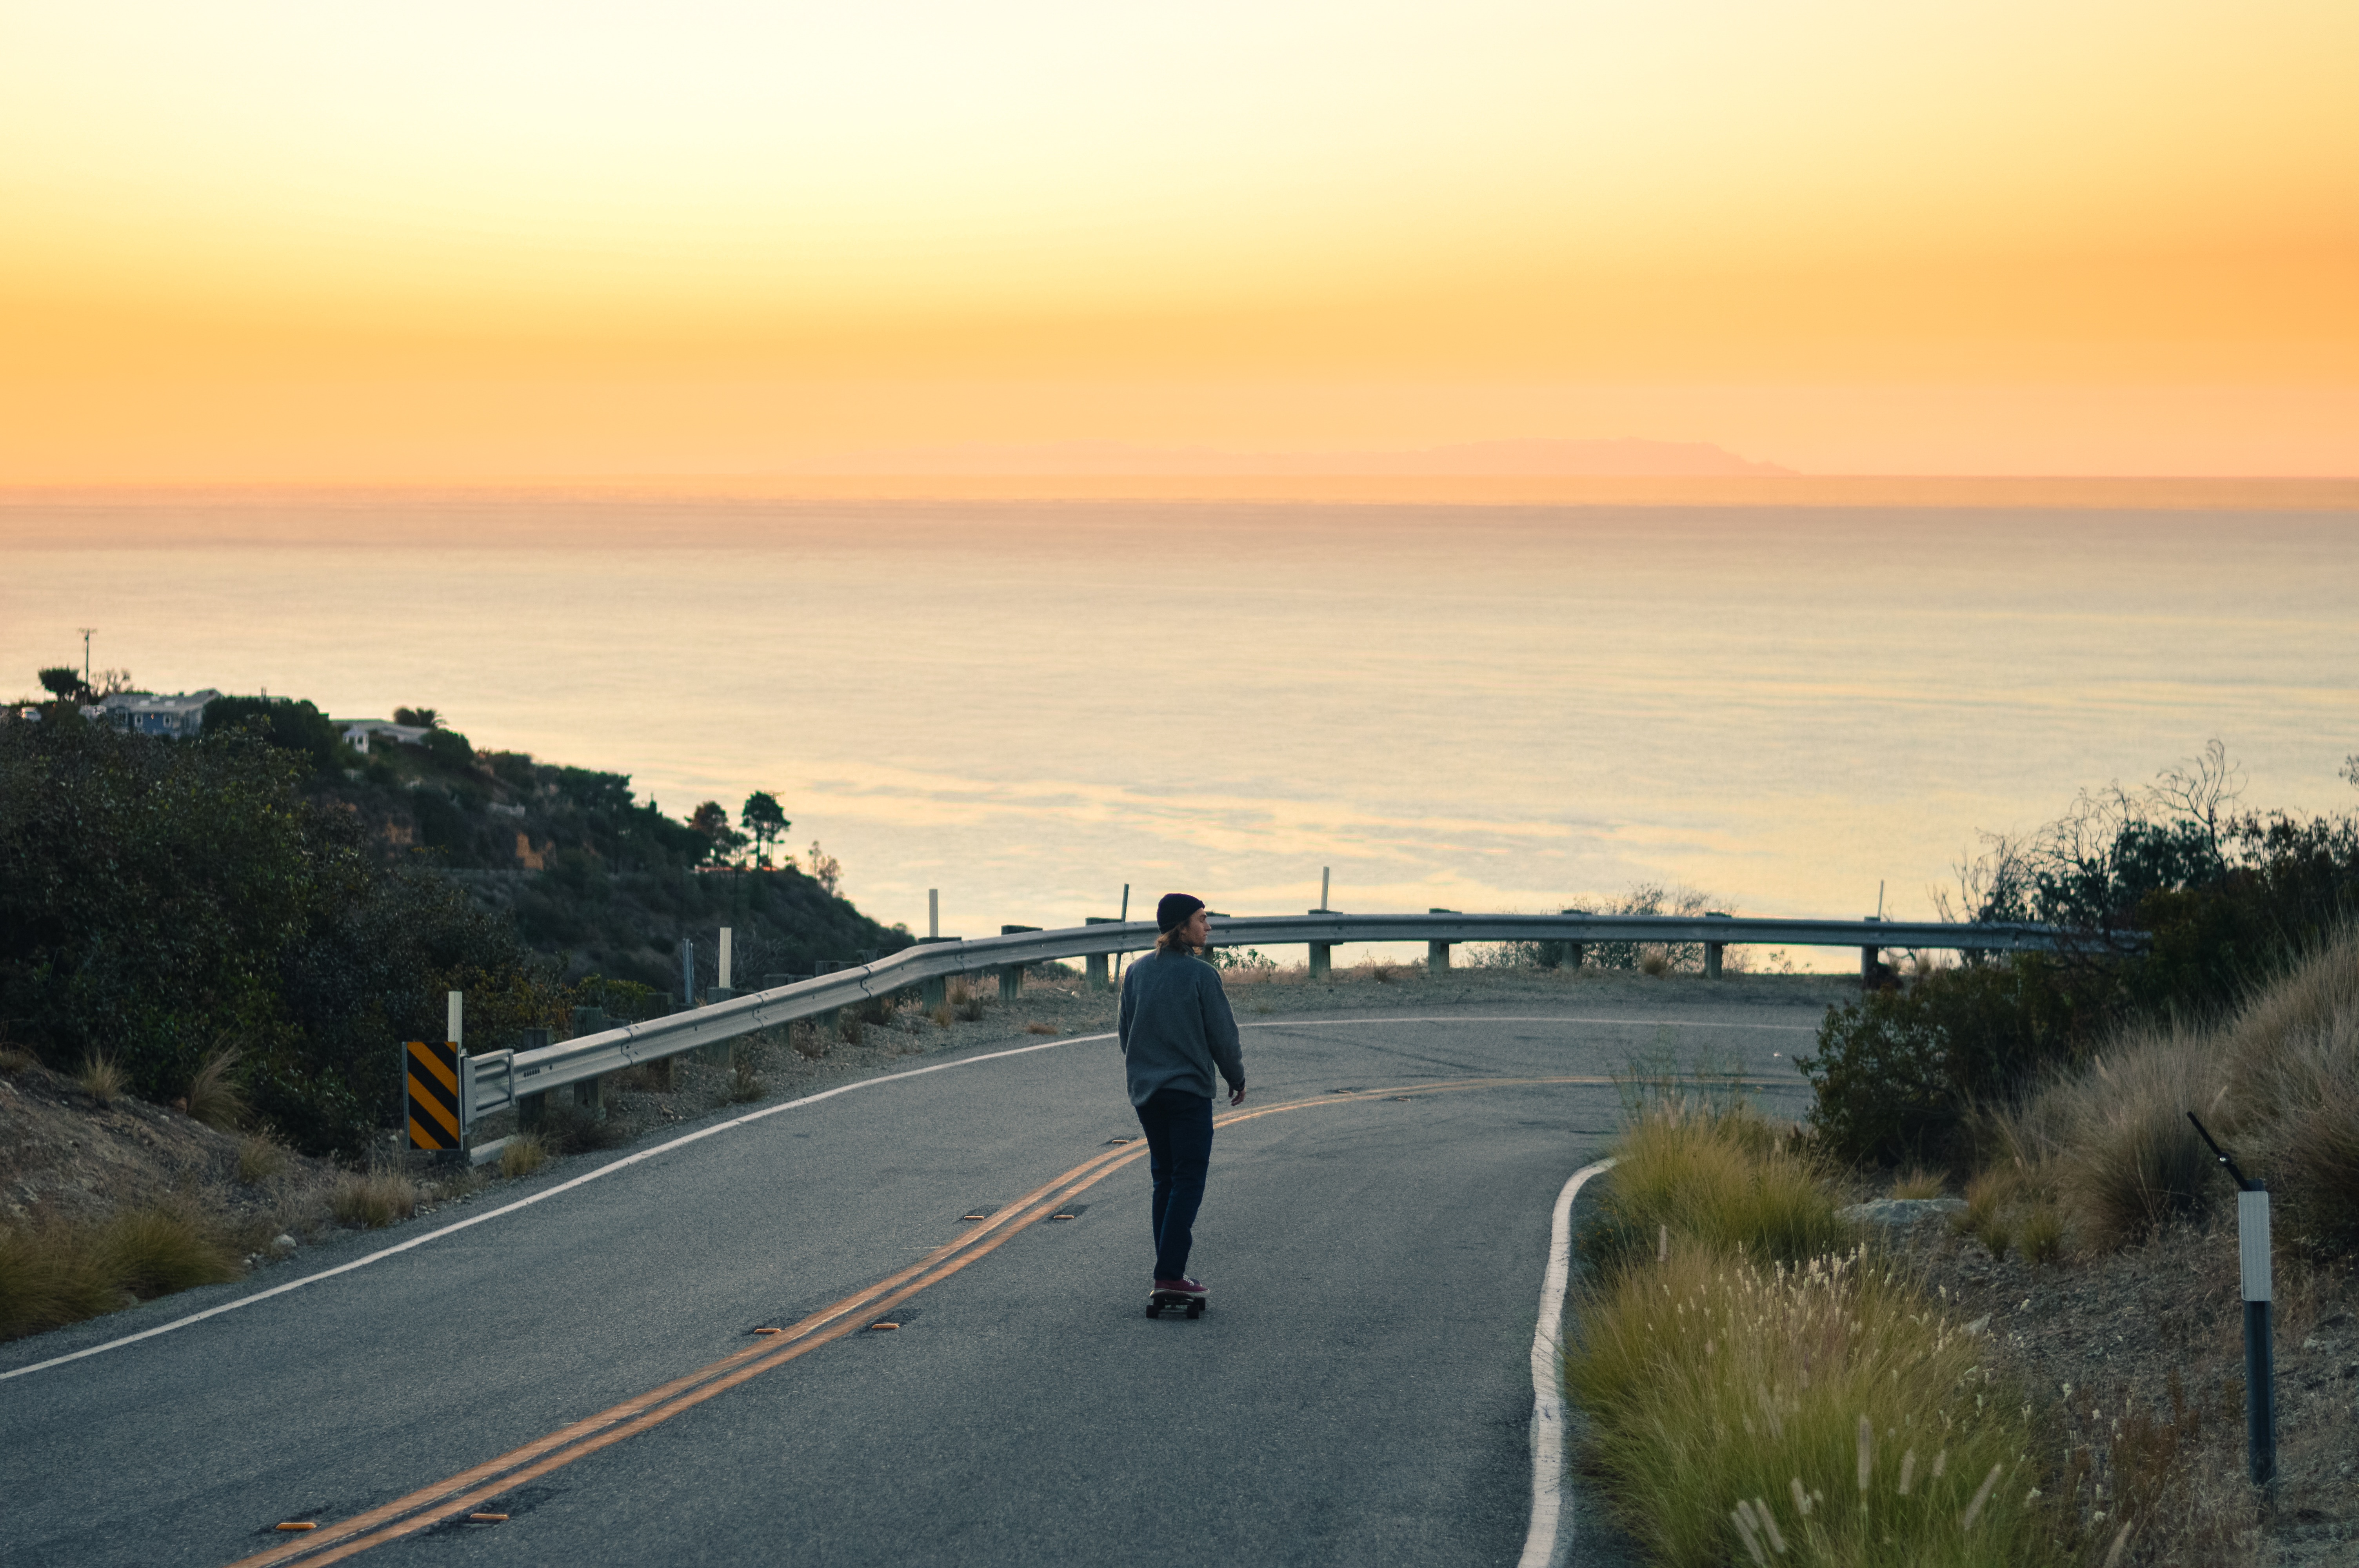
beach, sea, coast, ocean, horizon, cloud, boardwalk, sunrise, sunset, road, sunlight, morning, shore, wave, dawn, walkway, dusk, evening, bay, infrastructure, atmospheric phenomenon